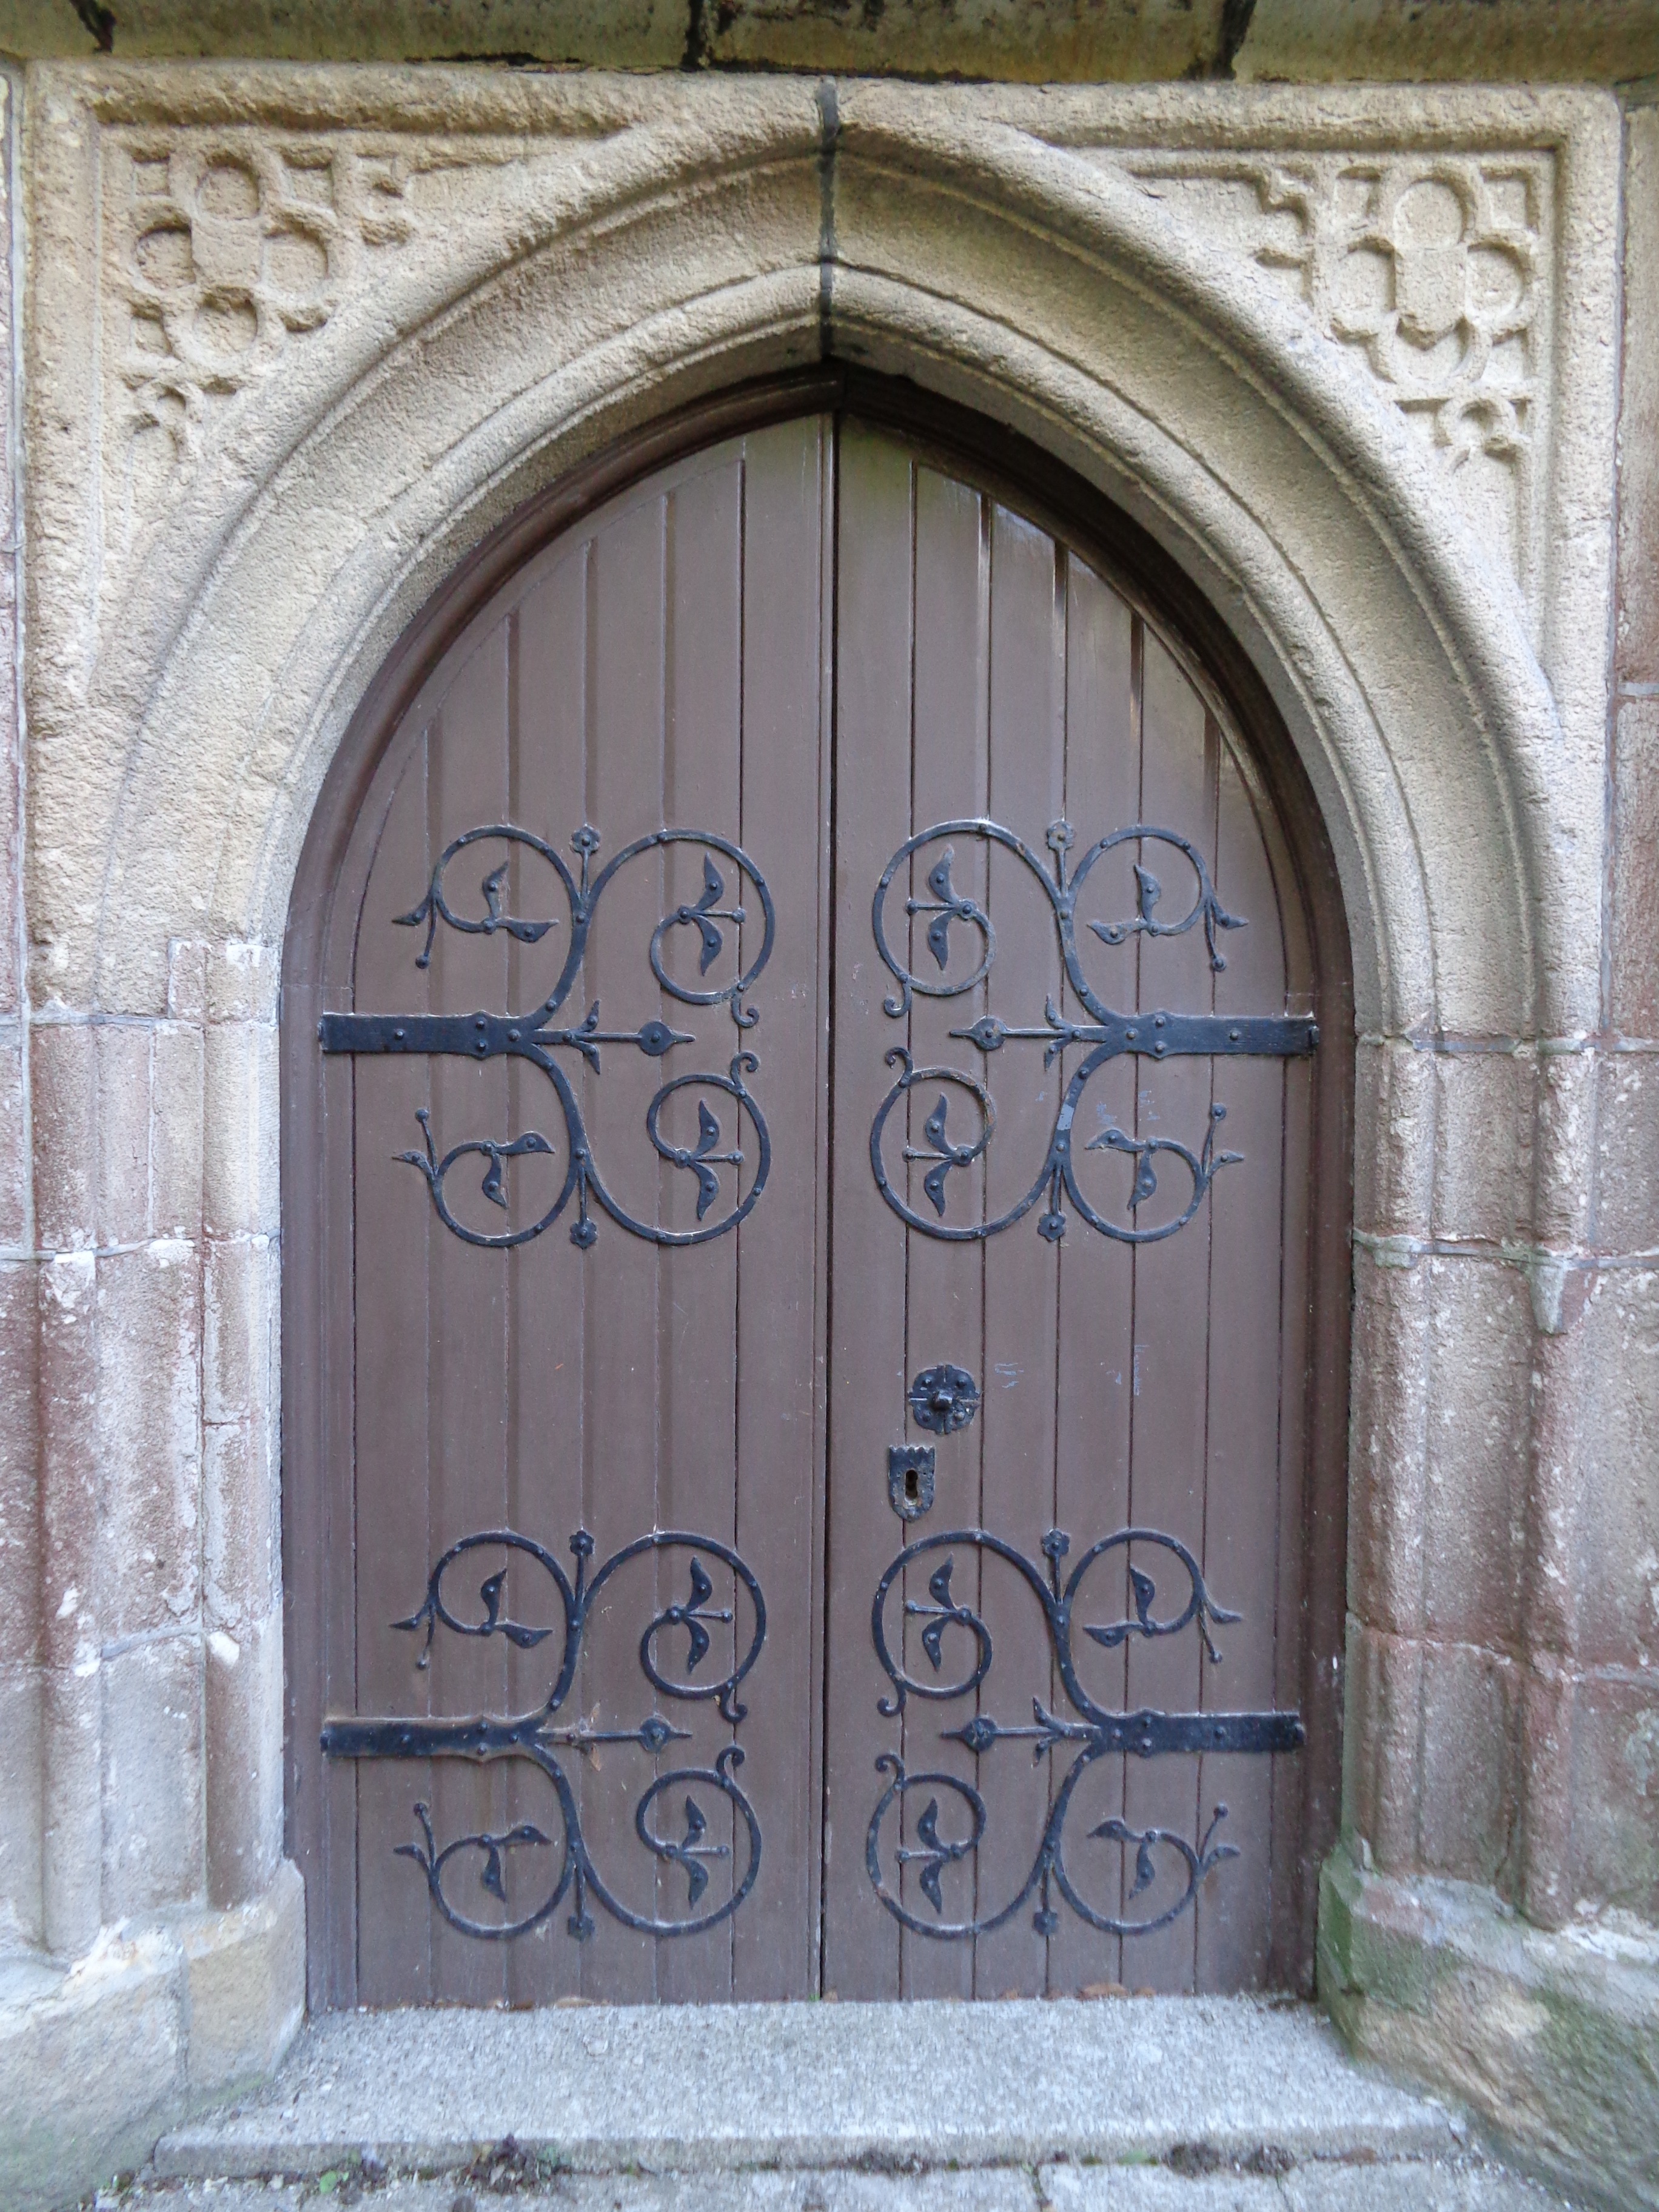
architecture, window, building, arch, facade, church, chapel, christian, door, arched, archway, wooden, christianity, parish, ancient history